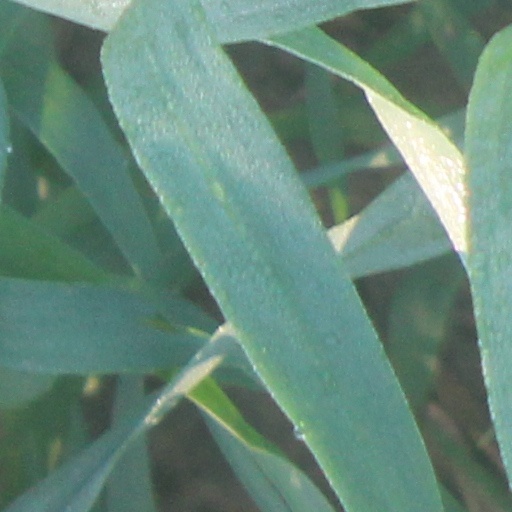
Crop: wheat